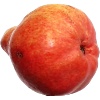
Label: red_pear